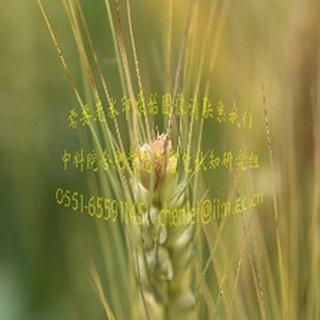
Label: wheat_fusarium_head_blight